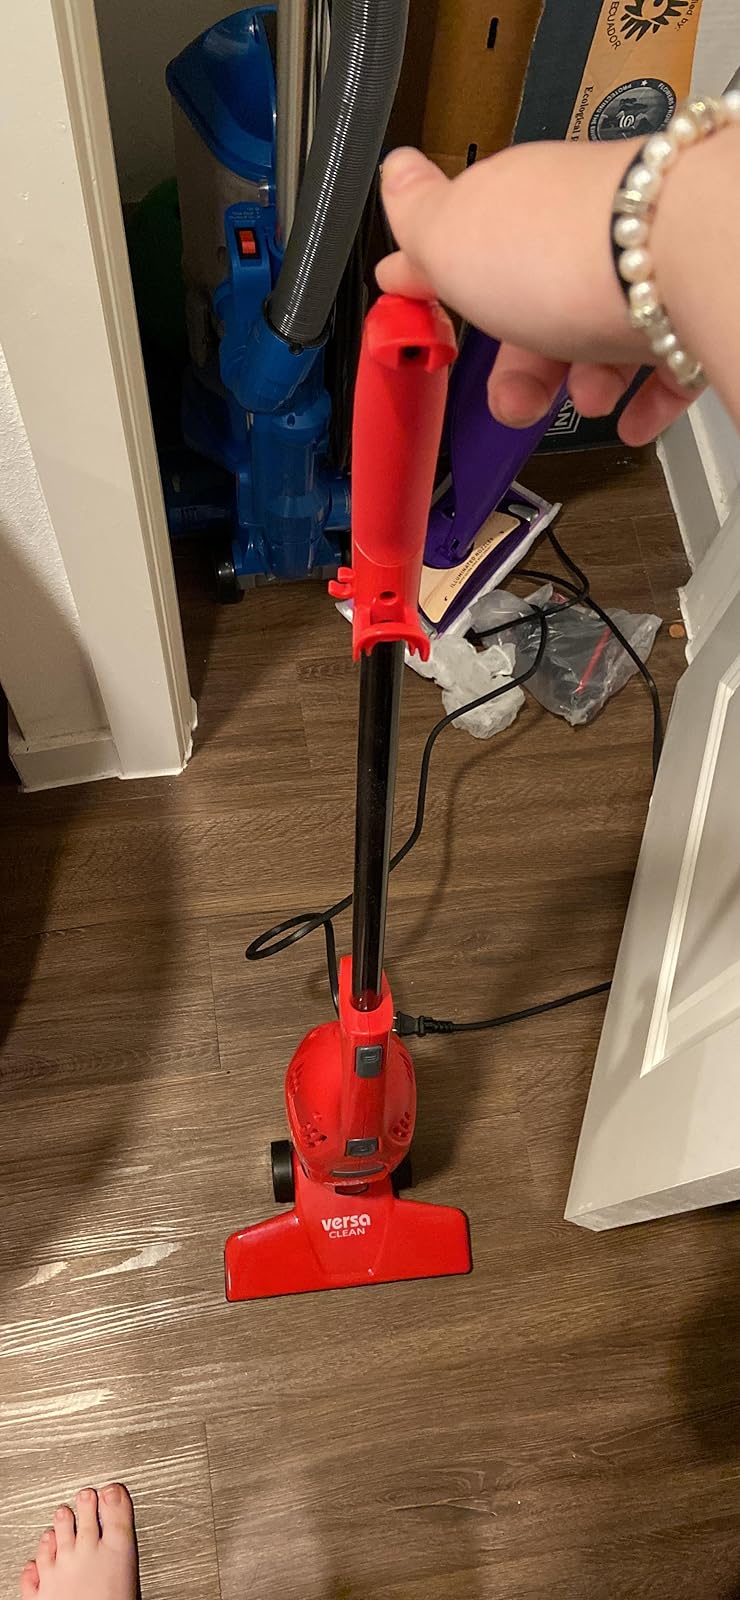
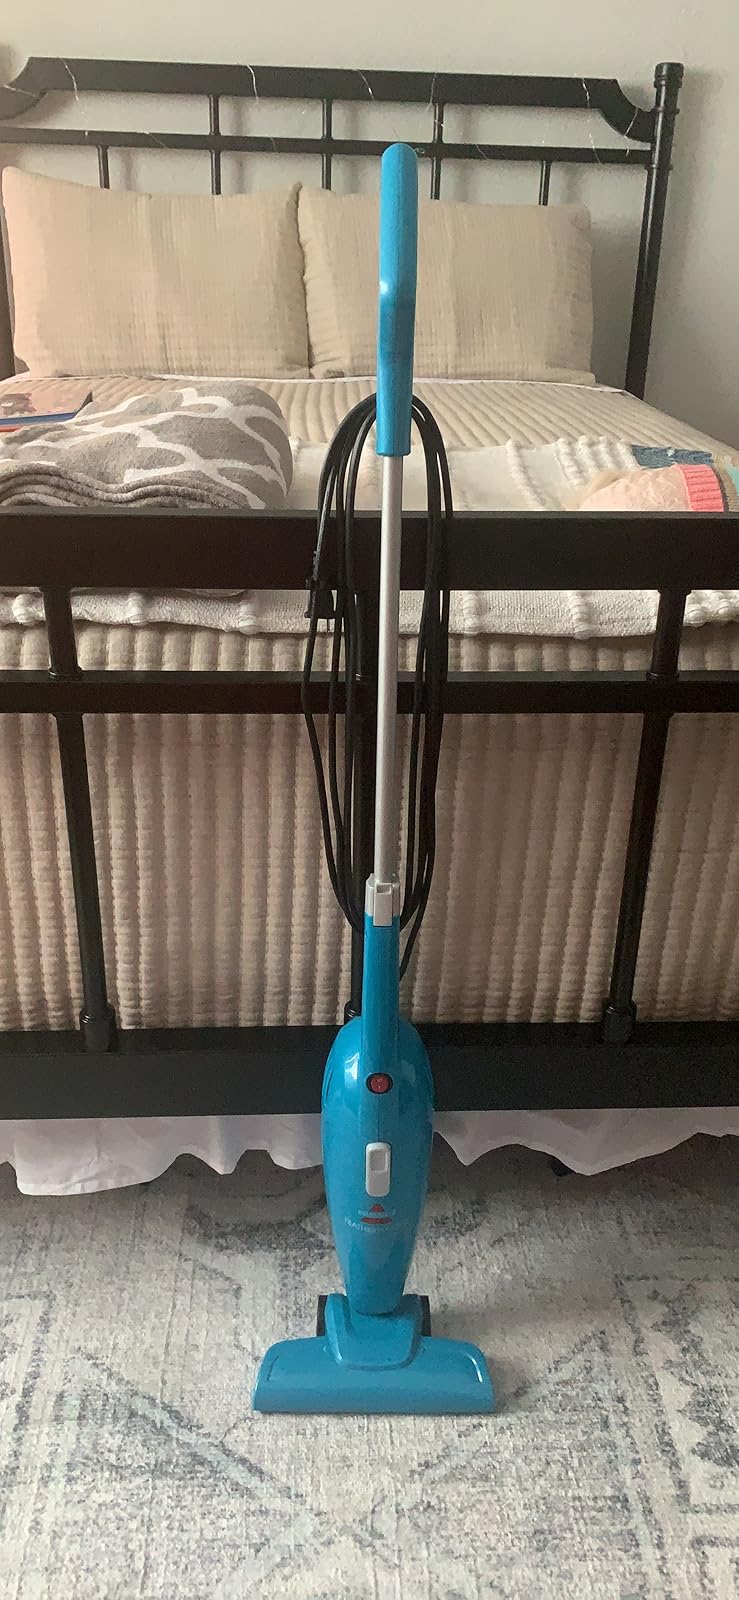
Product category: items_vacuum
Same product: no